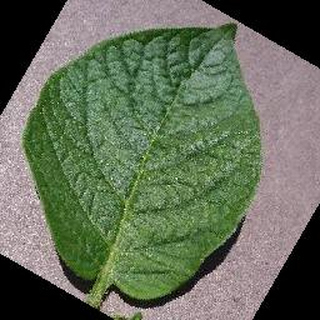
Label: healthy_potato